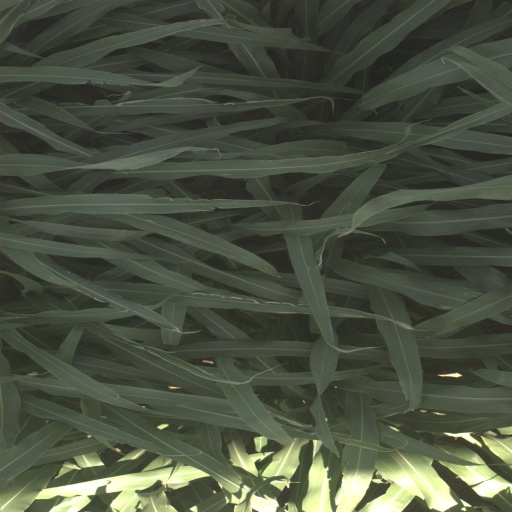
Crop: sorghum